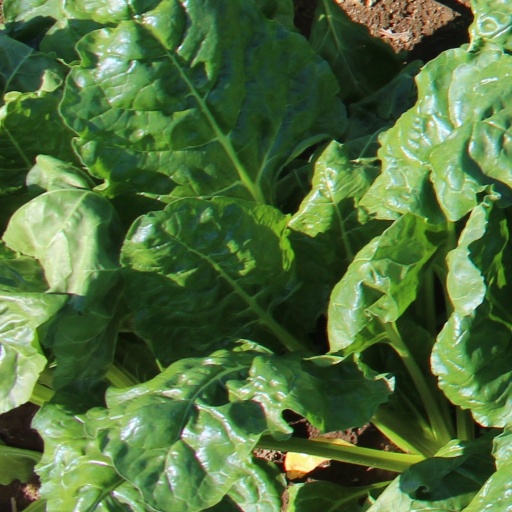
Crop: sugar beet